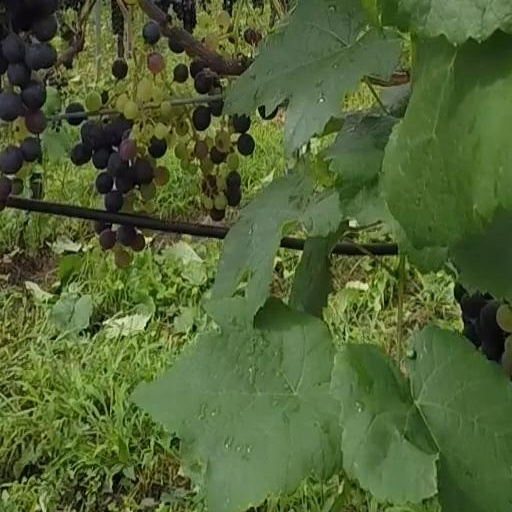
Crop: grape